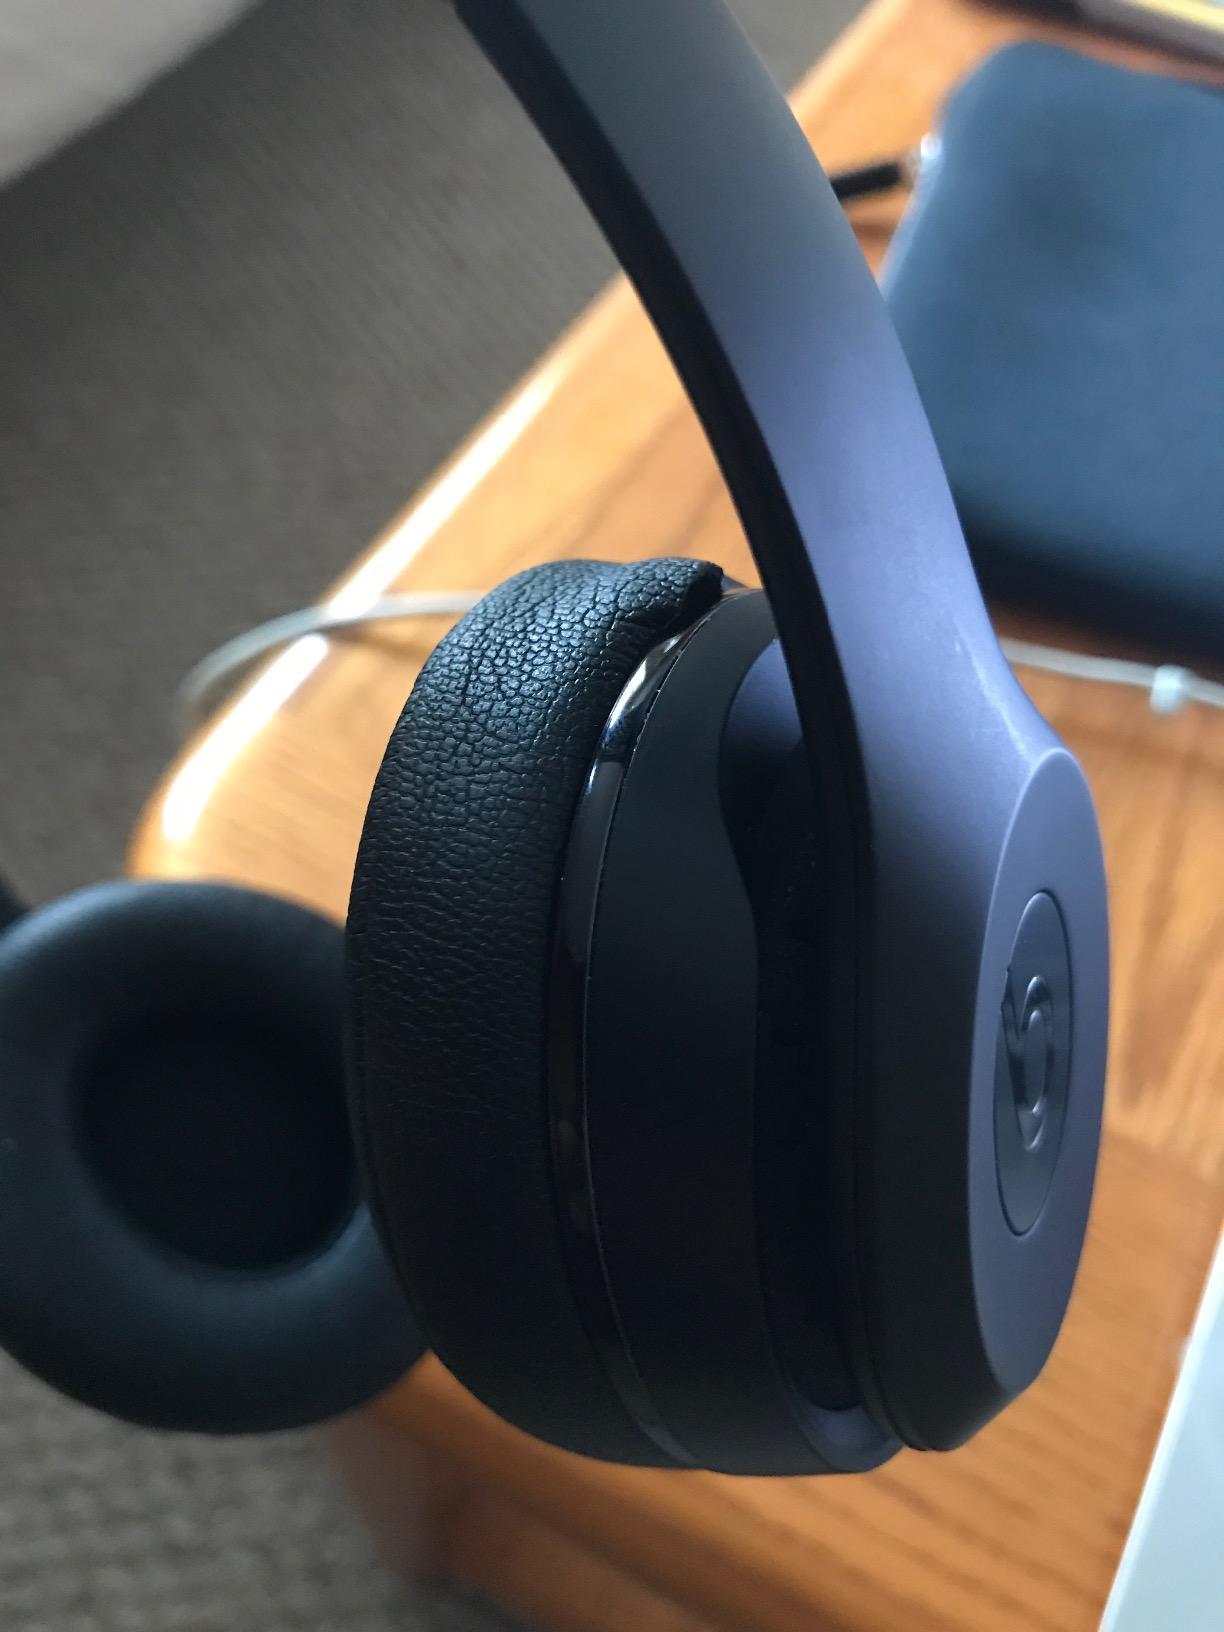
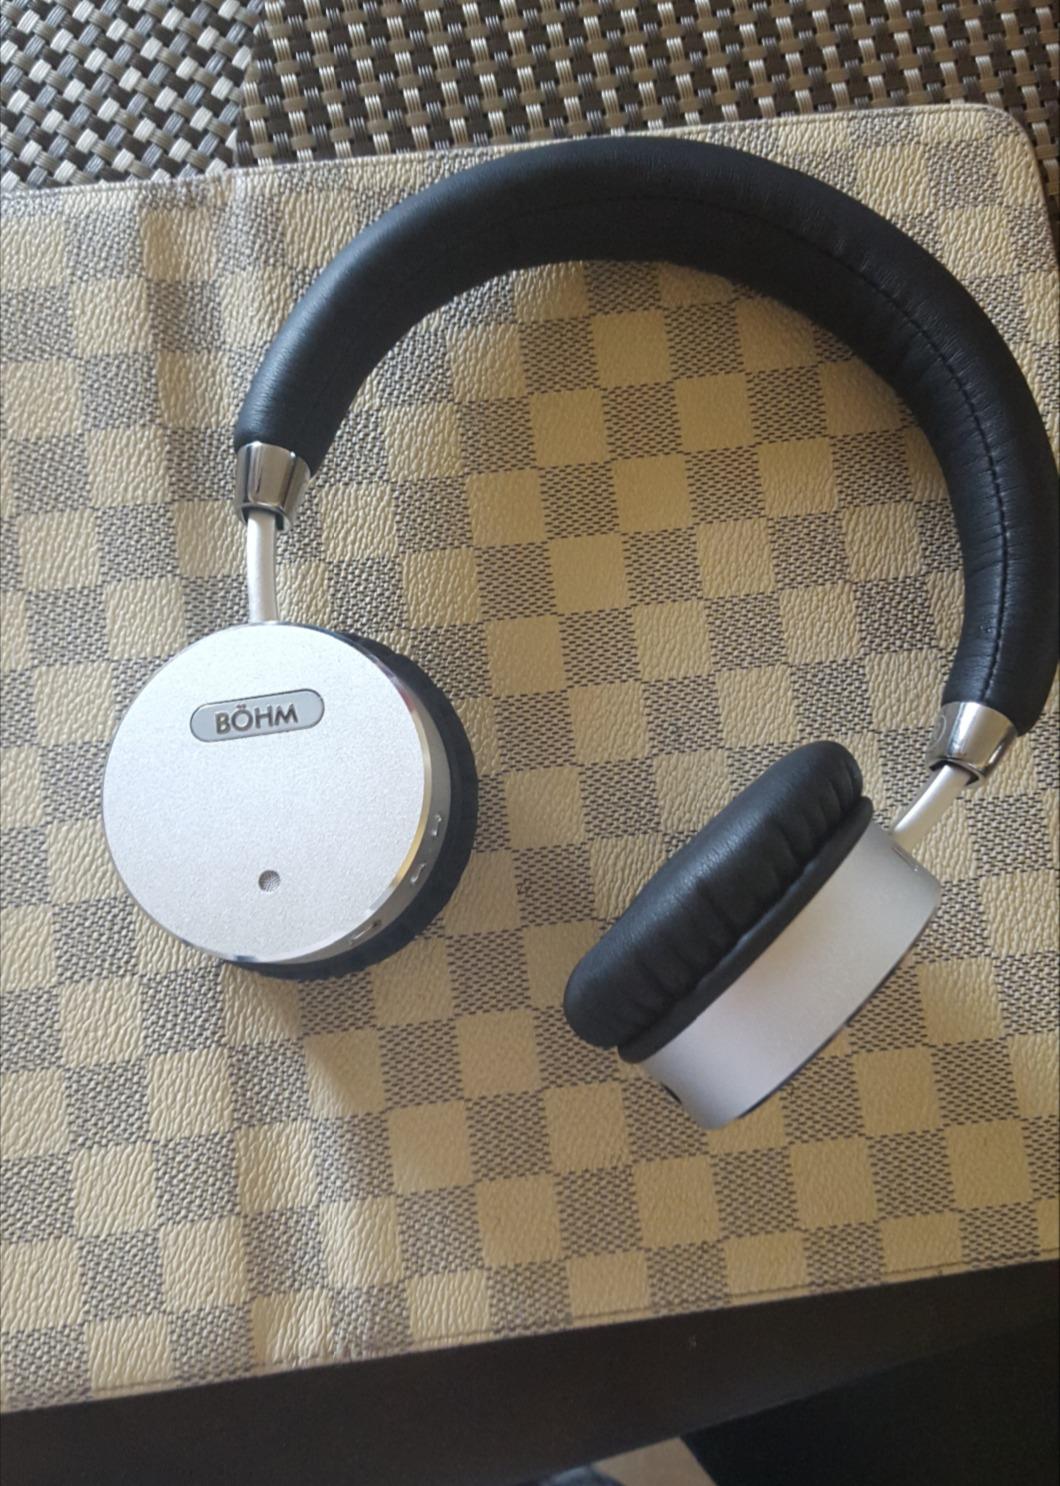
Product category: headphones
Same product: no